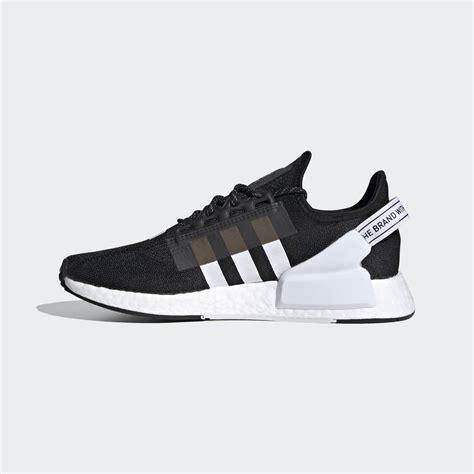
Brand: Adidas
Model: NMD_R1 V2